Joseph ben Abraham Gikatilla

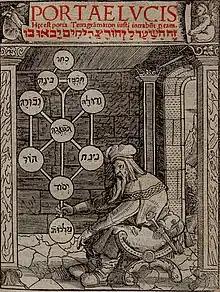
"Portae Lucis", Latin translation of Gikatilla's work "Shaarei Ora - Gates of Light"

Gikatilla was a prolific writer; he wrote his first work ("Ginnat Egoz") when only twenty-six. It is a kabbalistic treatise in three parts (Hanau, 1615).